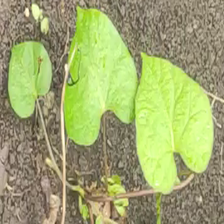
Weed species: Obscure_morning _glory(Ipomoea obscura)